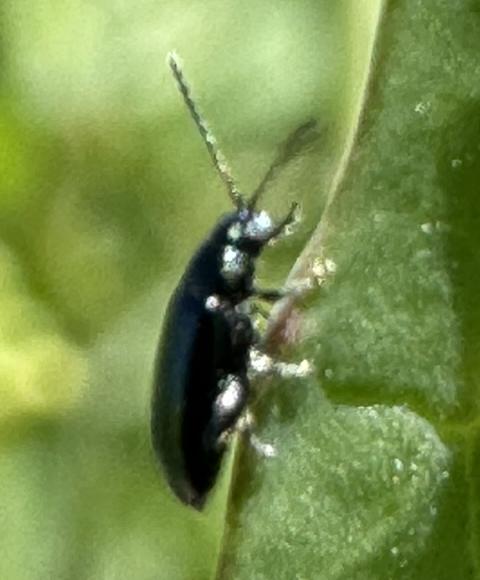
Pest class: crucifer_flea_beetle